Serhiy Shtepa

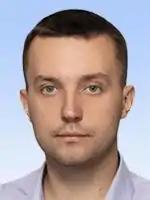
Official portrait, 2019

Serhiy Serhiyovych Shtepa (born 30 April 1990) is a Ukrainian politician currently serving as a People's Deputy of Ukraine from Ukraine's 77th electoral district as a member of Servant of the People since 2019. Previously, he was a professional freelance photographer and journalist.